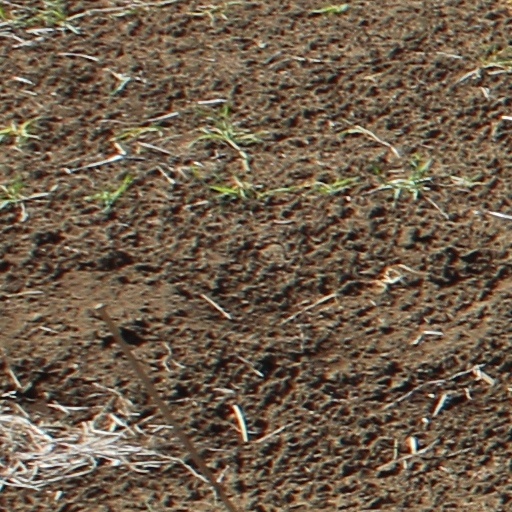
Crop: wheat